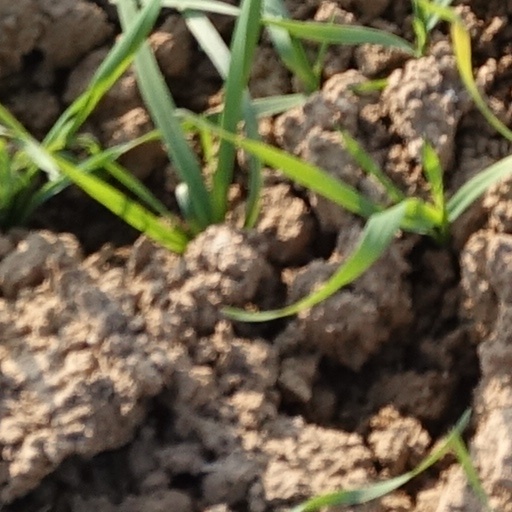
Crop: wheat